Roberto Marson

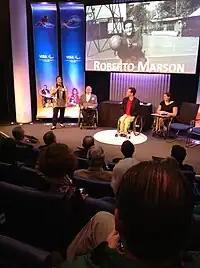
On 30 August 2012 in London during Summer Paralympics, Marson's daughter received the award Visa Paralympic Hall of Fame.

At the 1968 Summer Paralympics held in Tel Aviv, Israel, Marson was proclaimed the outstanding athlete of the Games after winning ten gold medals; three in athletics field events, three in swimming and four in wheelchair fencing. His swimming golds all came on the same day as he won the 50 metres events for freestyle, breaststroke and backstroke. In wheelchair fencing he won individual gold for épée, foil and sabre. He was joined by Giovanni Ferraris, Vittorio Loi, Franco Rossi and Germano Zanarotto to defeat France 5–4 in the final and win gold for Italy in the team foil. With Ferraris and Zanarotto he won a silver in team sabre and also won silver in the team épée alongside Loi and Rossi. He successfully defended the Paralympic javelin and discus titles that he had won in Tokyo and added a third athletics gold medal in the club throw and a bronze in the shot put.